Guy III of Spoleto

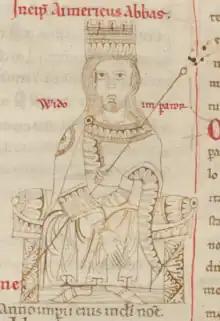
Guy depicted as emperor in the 12th-century cartulary of San Clemente

Guy III of Spoleto (died 12 December 894) was the Margrave of Camerino from 880, and became Duke of Spoleto and Camerino in 883. He was crowned King of Italy in 889 and emperor by the pope in 891. Guy died in 894 while campaigning to assert control over the Italian Peninsula.